Maastricht silver

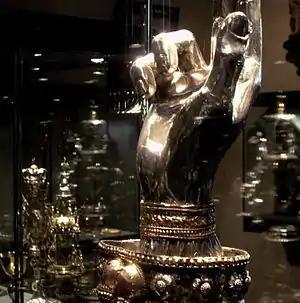
Detail of reliquary arm of St Thomas (Maastricht silver, ±1450). Treasury of the Basilica of Saint Servatius, Maastricht

Maastricht silver is a collective name for silver objects produced in Maastricht, Netherlands, mainly in the 17th and 18th centuries, when the town was a major centre for silversmithing.